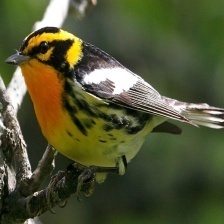
Species: BLACKBURNIAM WARBLER
Scientific name: SETOPHAGA FUSCA